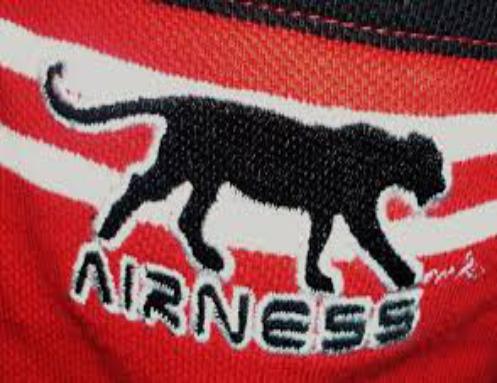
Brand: Airness
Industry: Clothes